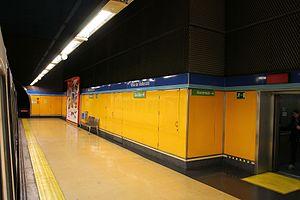
Villa de Vallecas est une station de la ligne 1 du métro de Madrid, en Espagne.